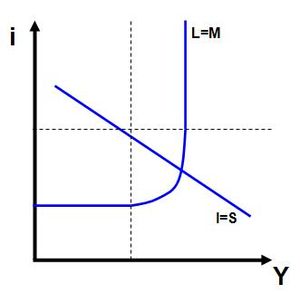
Alvin Hansen / Keynesianisme
IS/LM-modellen, som viser rente-niveau (i) på y-aksen og national indkomst eller produktion (Y) på x-aksen.
Alvin Harvey Hansen, ofte kaldt "den amerikanske Keynes", var professor i økonomi ved Harvard, en meget læst forfatter om aktuelle, økonomiske emner og en indflydelsesrig rådgiver for den amerikanske regering. Han var med til at skabe Council of Economic Advisors og det amerikanske sociale sikkerhedssystem, Social security system. Han er mest kendt for at introducere Keynes' økonomi i USA i 1930'erne. Mere effektivt end nogen anden forklarede og populariserede han de kontroversielle ideer, som Keynes' The General Theory of Employment, Interest, and Money bestod af. I 1967 sagde Paul McCracken, formand for præsidentens Council of Economic Advisers: "Det er en ubestridelig kendsgerning at du har indvirket på den måde vor nation tænker om økonomiske emner, mere end nogen anden økonom i dette århundrede".